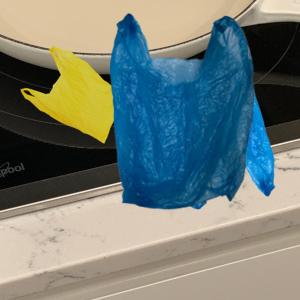
Label: plasticbags